List of tallest buildings in Morocco

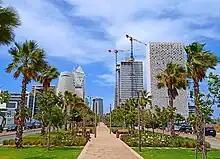
Casablanca Finance City skyline

A list of the tallest buildings in Morocco. Most of the buildings listed are located in Casablanca.